Oliver L. and Catherine Link House

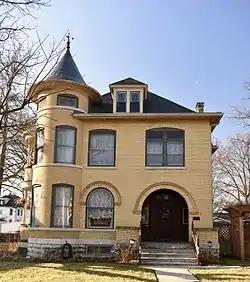

Oliver L. and Catherine Link House is a historic home located at St. Charles, St. Charles County, Missouri. It was built in 1895, and is a -story, Richardsonian Romanesque style yellow brick dwelling on a raised basement. It has a hipped roof with cross gables and features a round tower with a conical roof and large round arched opening over the entryway.